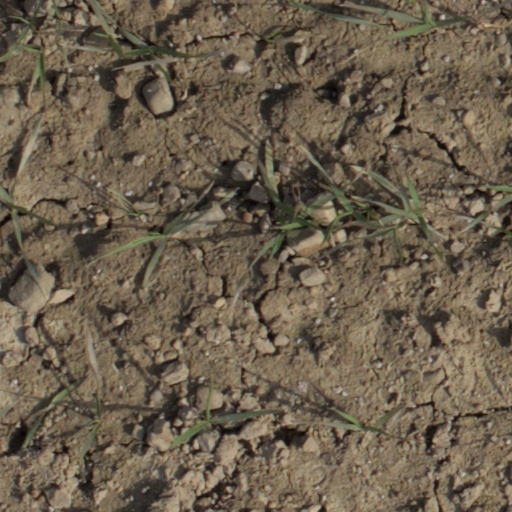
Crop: wheat